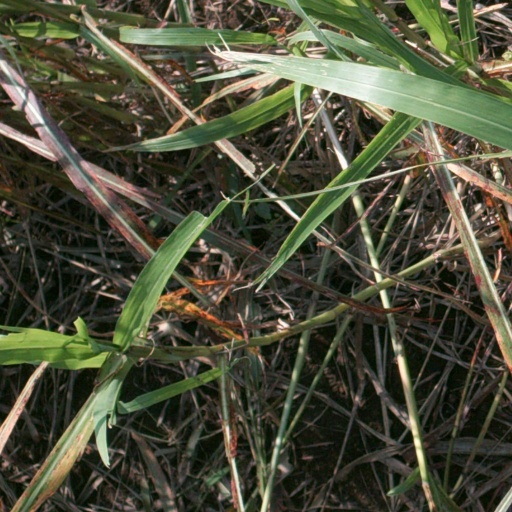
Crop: sorghum